Potassium tetrachloridocuprate(II)

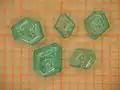
Crystals of ·2 (on 1mm grid)

The dihydrate occurs rarely in nature near volcanic vents, e.g. in Mount Vesuvius, as the mineral mitscherlichite; which is named in honor of Eilhardt Mitscherlich (1794–1863), the German crystallographer and chemist who